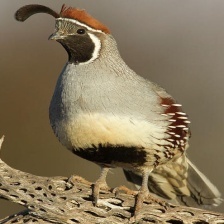
Species: GAMBELS QUAIL
Scientific name: CALLIPEPLA GAMBELII
ImageNet parent category: quail